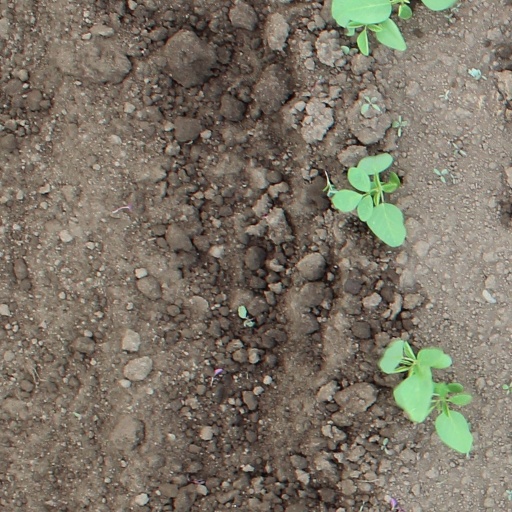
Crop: soybean